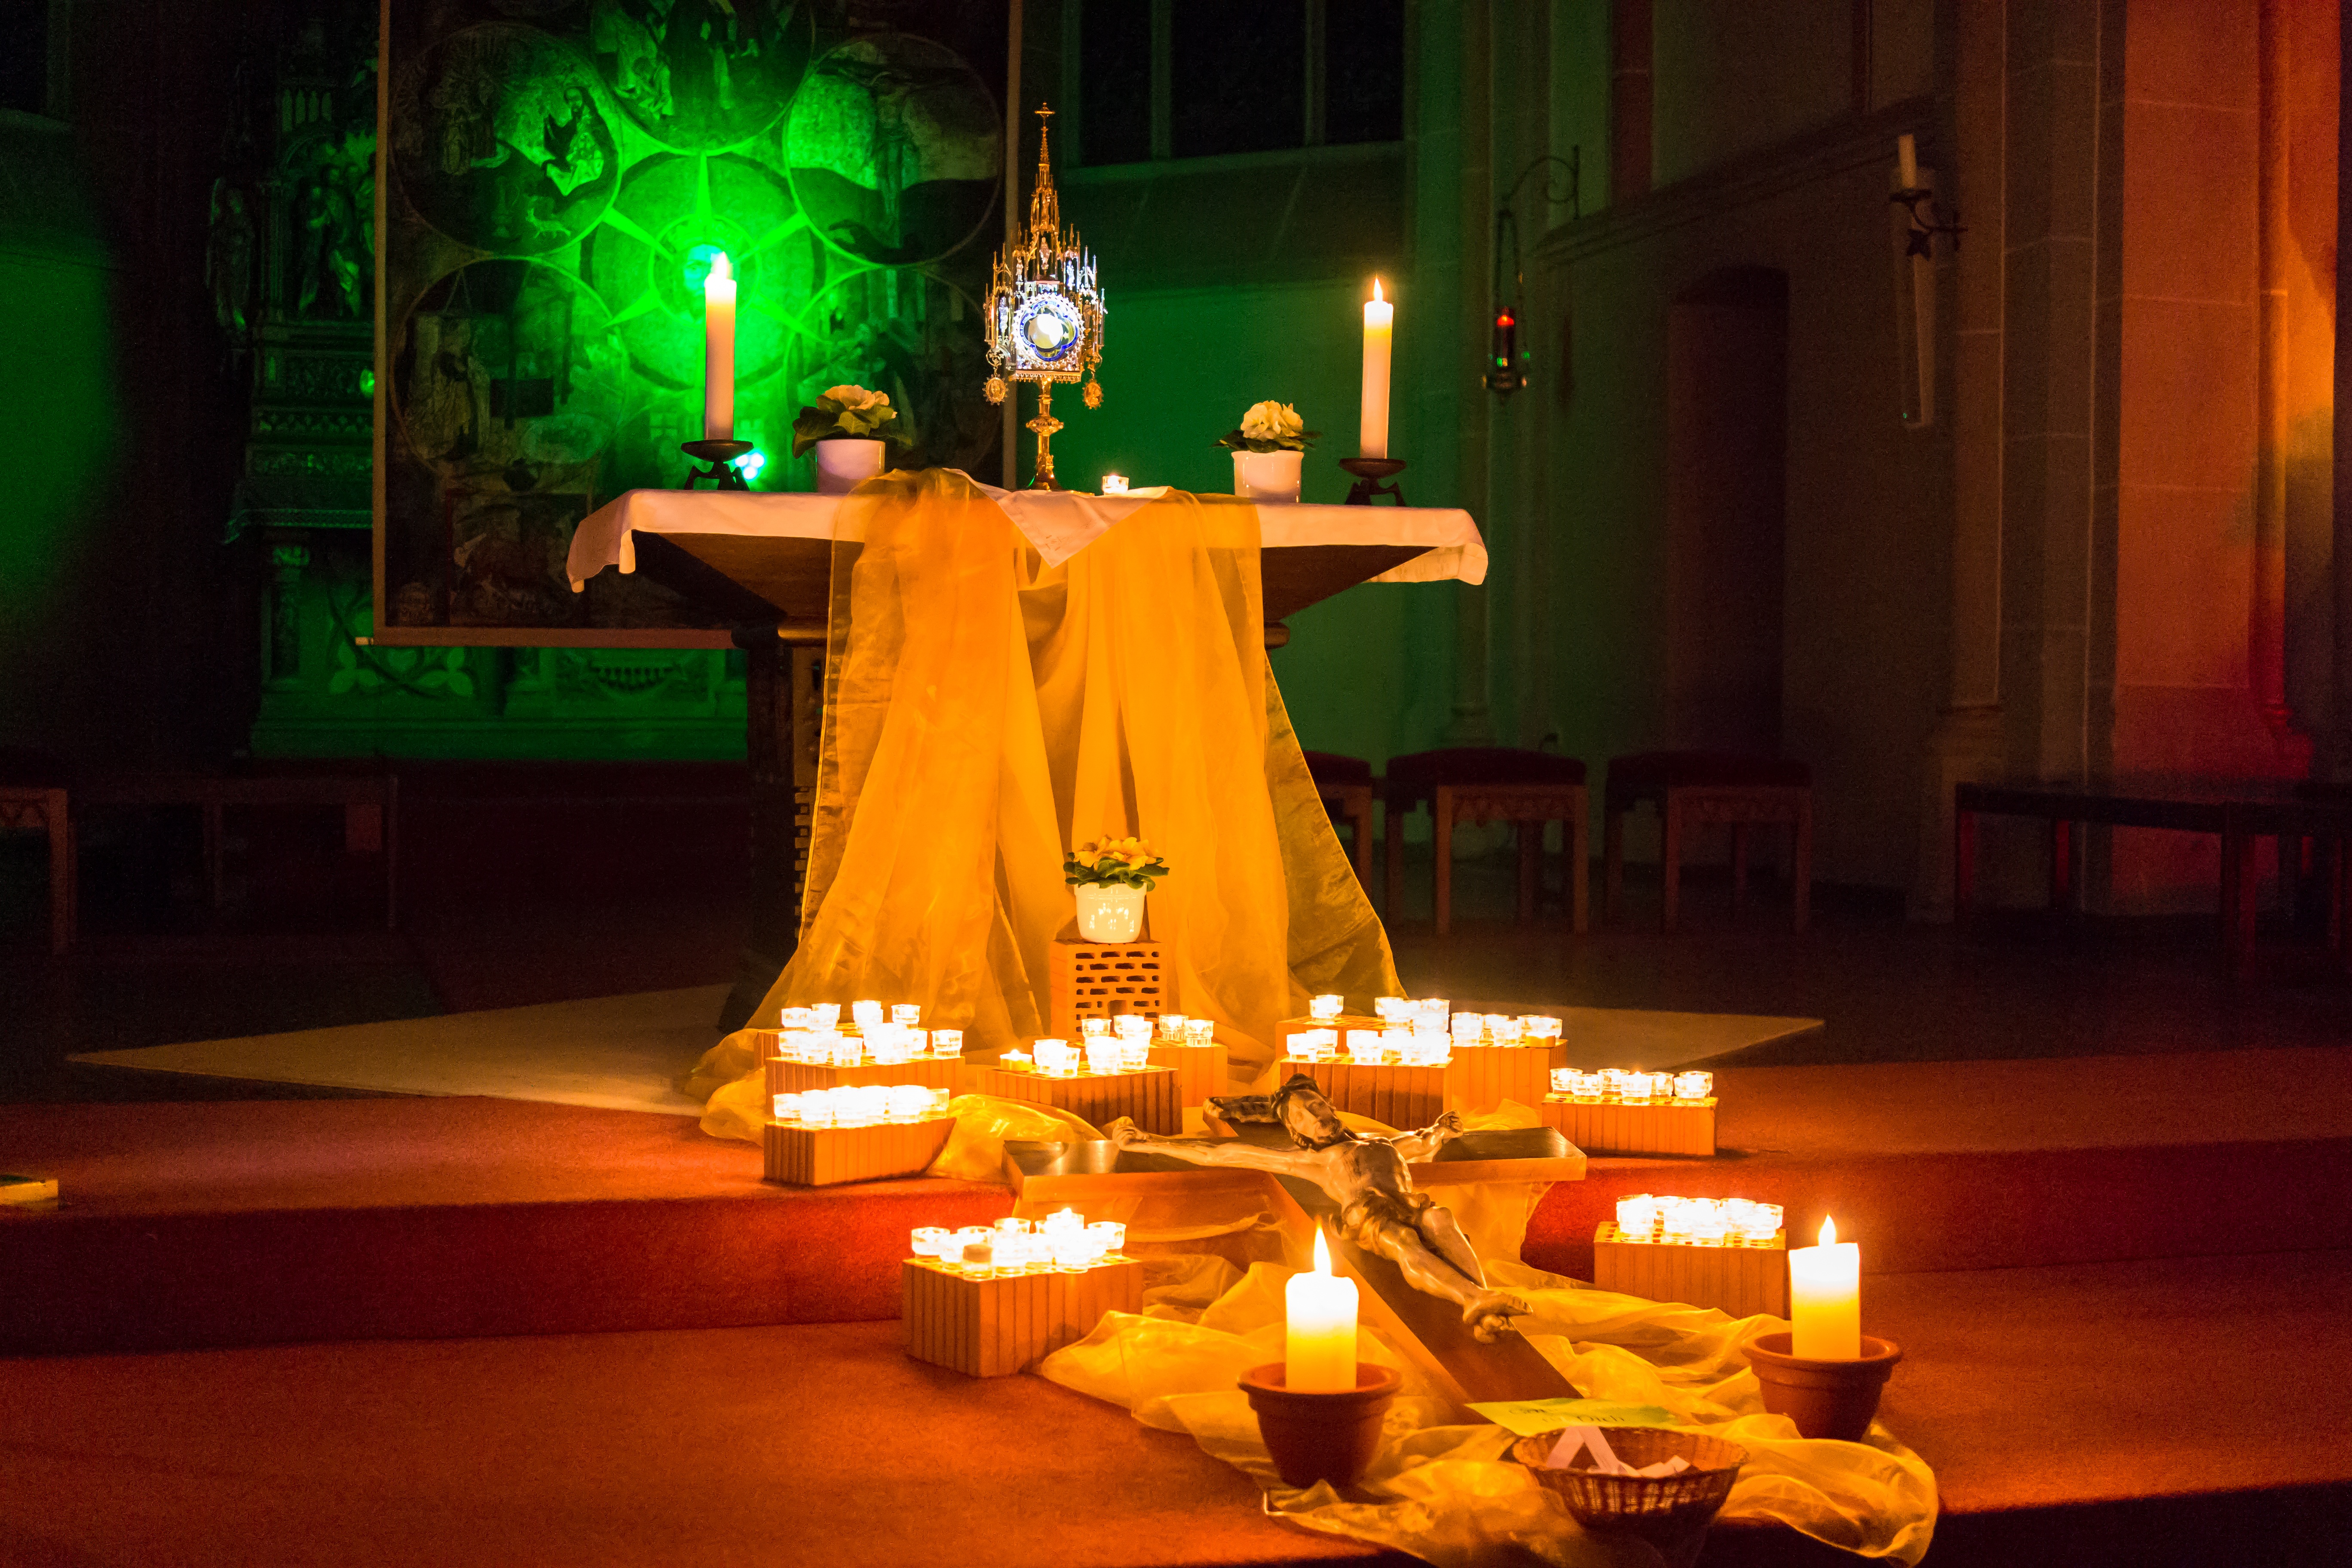
night, atmosphere, church, cross, christian, heat, pray, performance art, christ, theatre, lights, stage, candles, meditation, contemplative, altar, faith, performance, jesus, prayer, christianity, worship, benefit from, screenshot, consolation, performing arts, body of christ, musical theatre, monstrance